Concept2

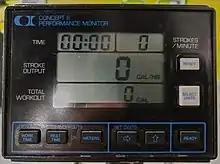
Early model performance monitor, model PM1. The PM1 was available from 1986-1995.

Over the years, Concept2 ergs have come with different display models called "Performance Monitors." These monitors provide the user with data on stroke rate, split, duration, calories, meters, and more. The most current Performance Monitor is the Performance Monitor 5, or "PM5." This monitor was first introduced in August 2014 and ships with all new RowErg, SkiErg, and BikeErg models.